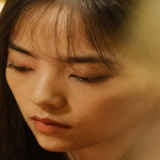
diễn viên Ngưu Tuấn Phong